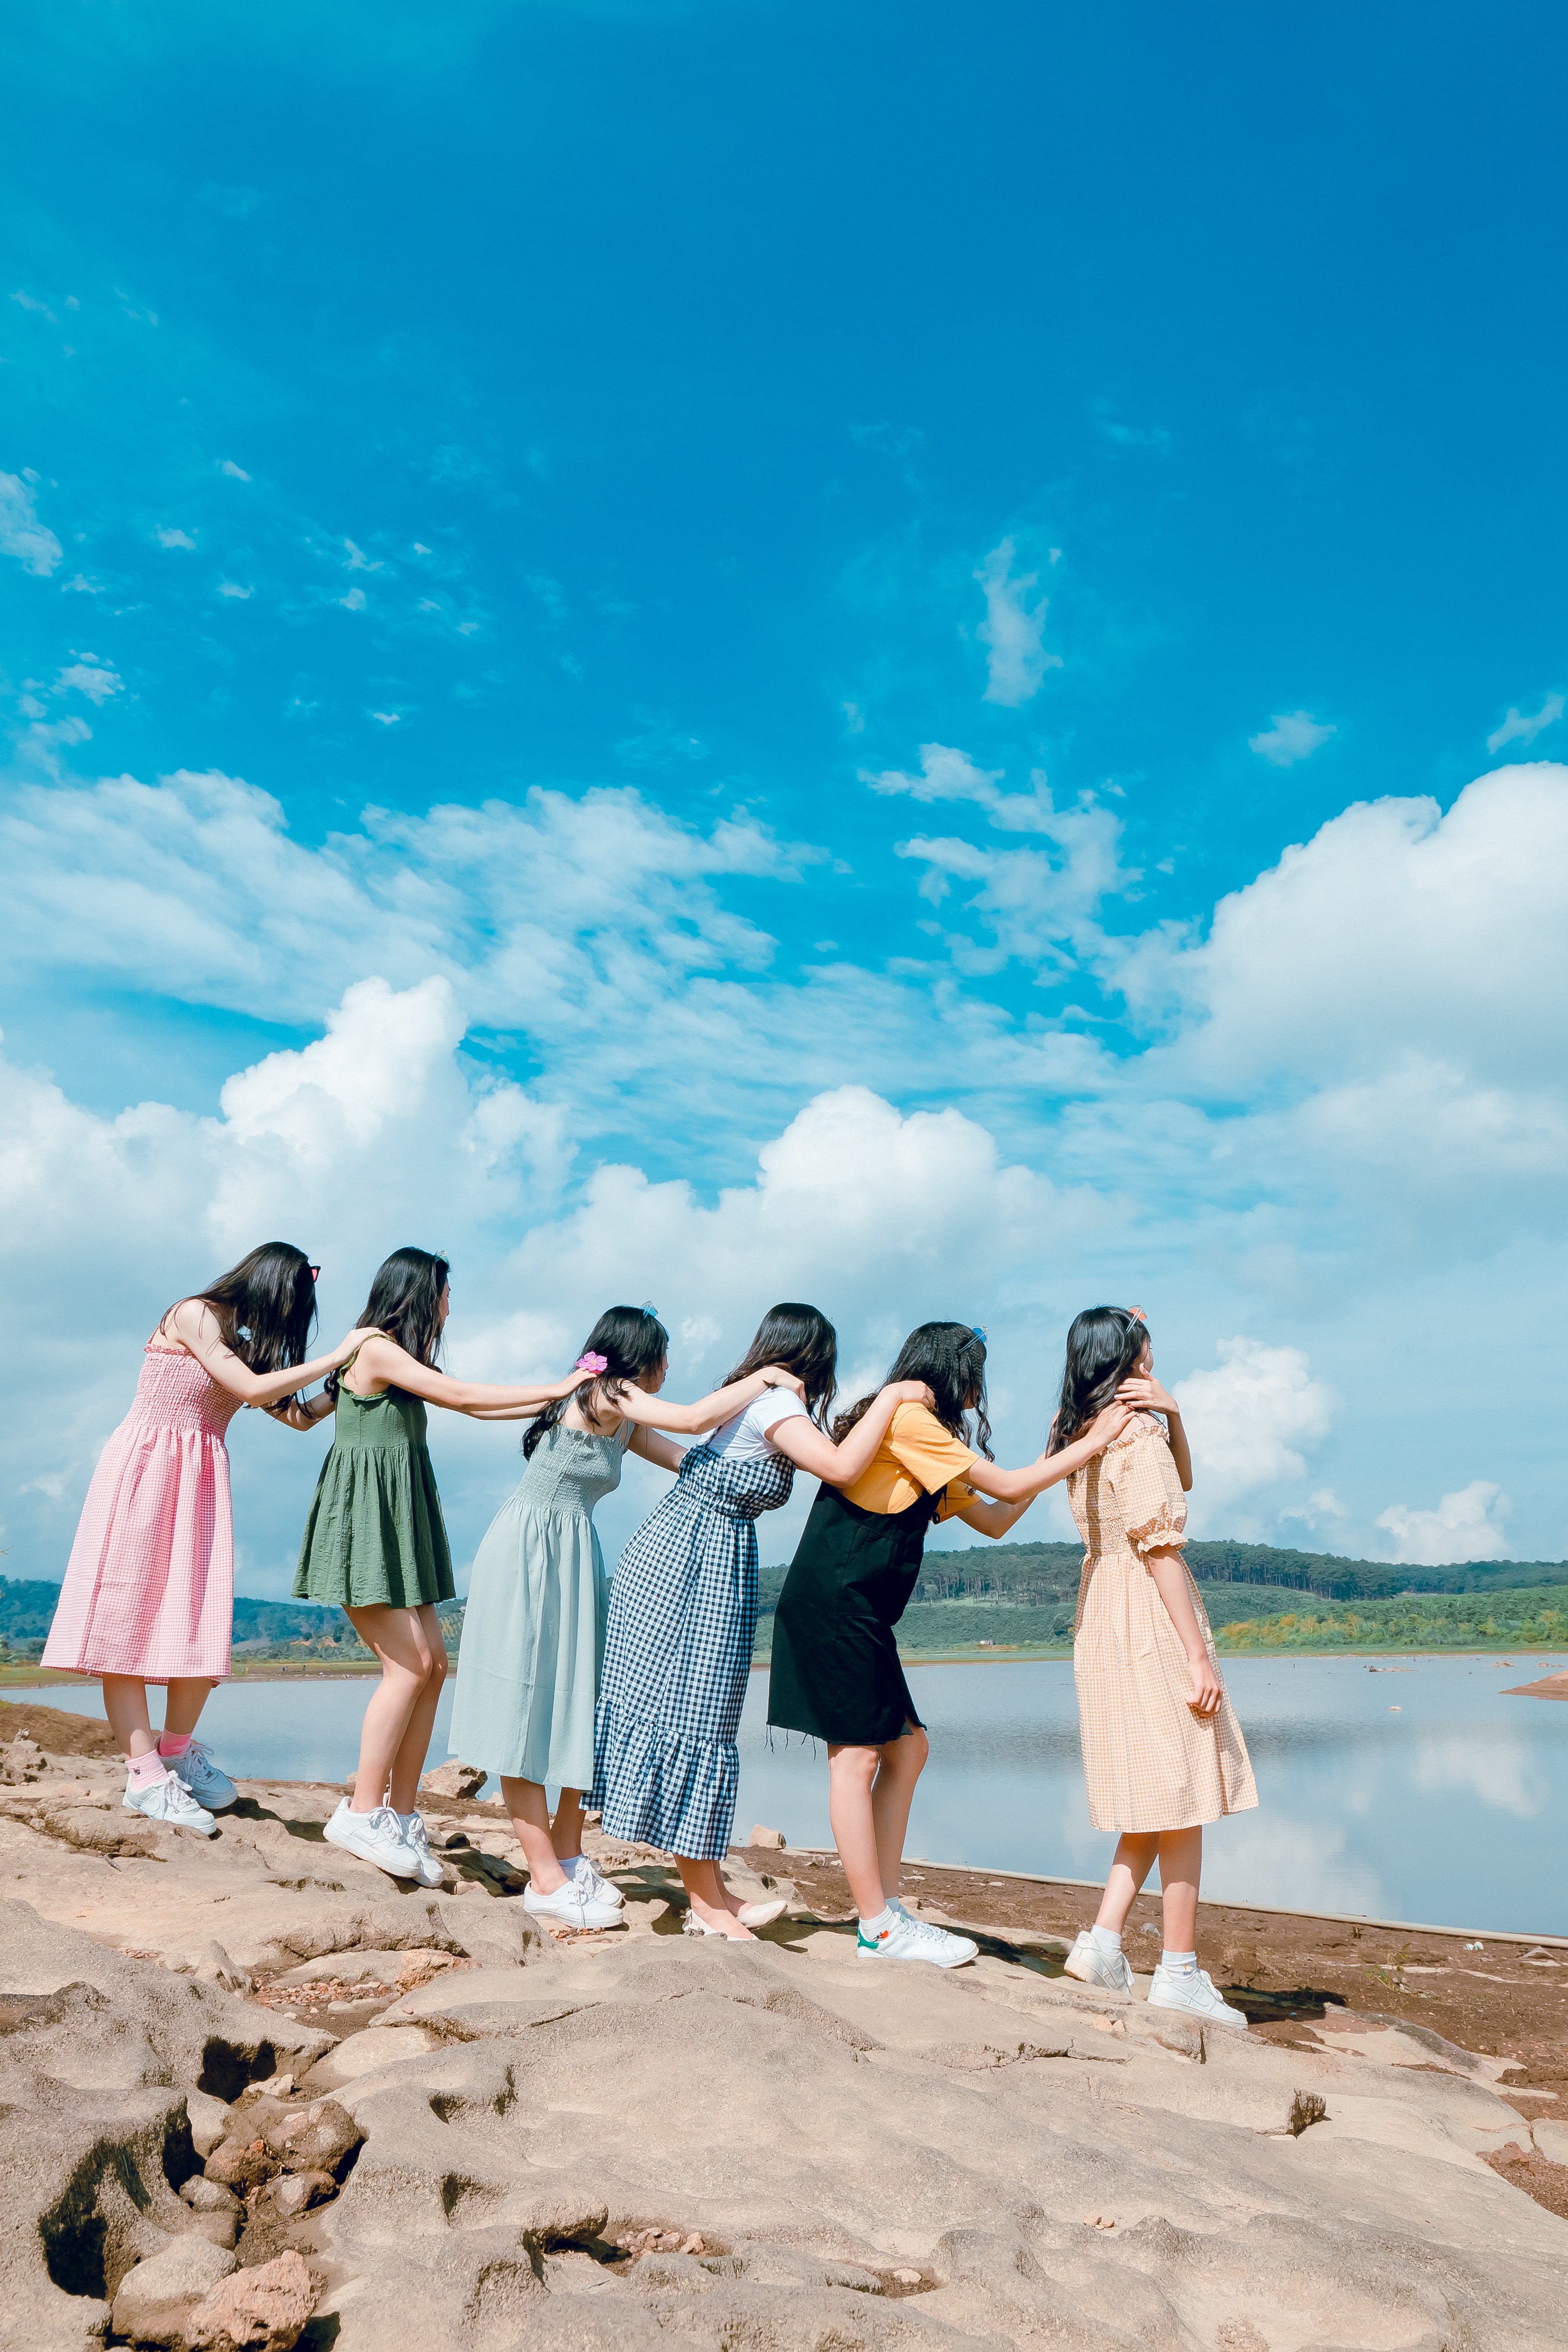
photograph, sky, blue, aqua, yellow, summer, turquoise, photography, fun, friendship, dress, vacation, happy, tourism, event, honeymoon, sea, gesture, leisure, beach, ceremony, cloud, ocean, wedding, sand, photo shoot, coast